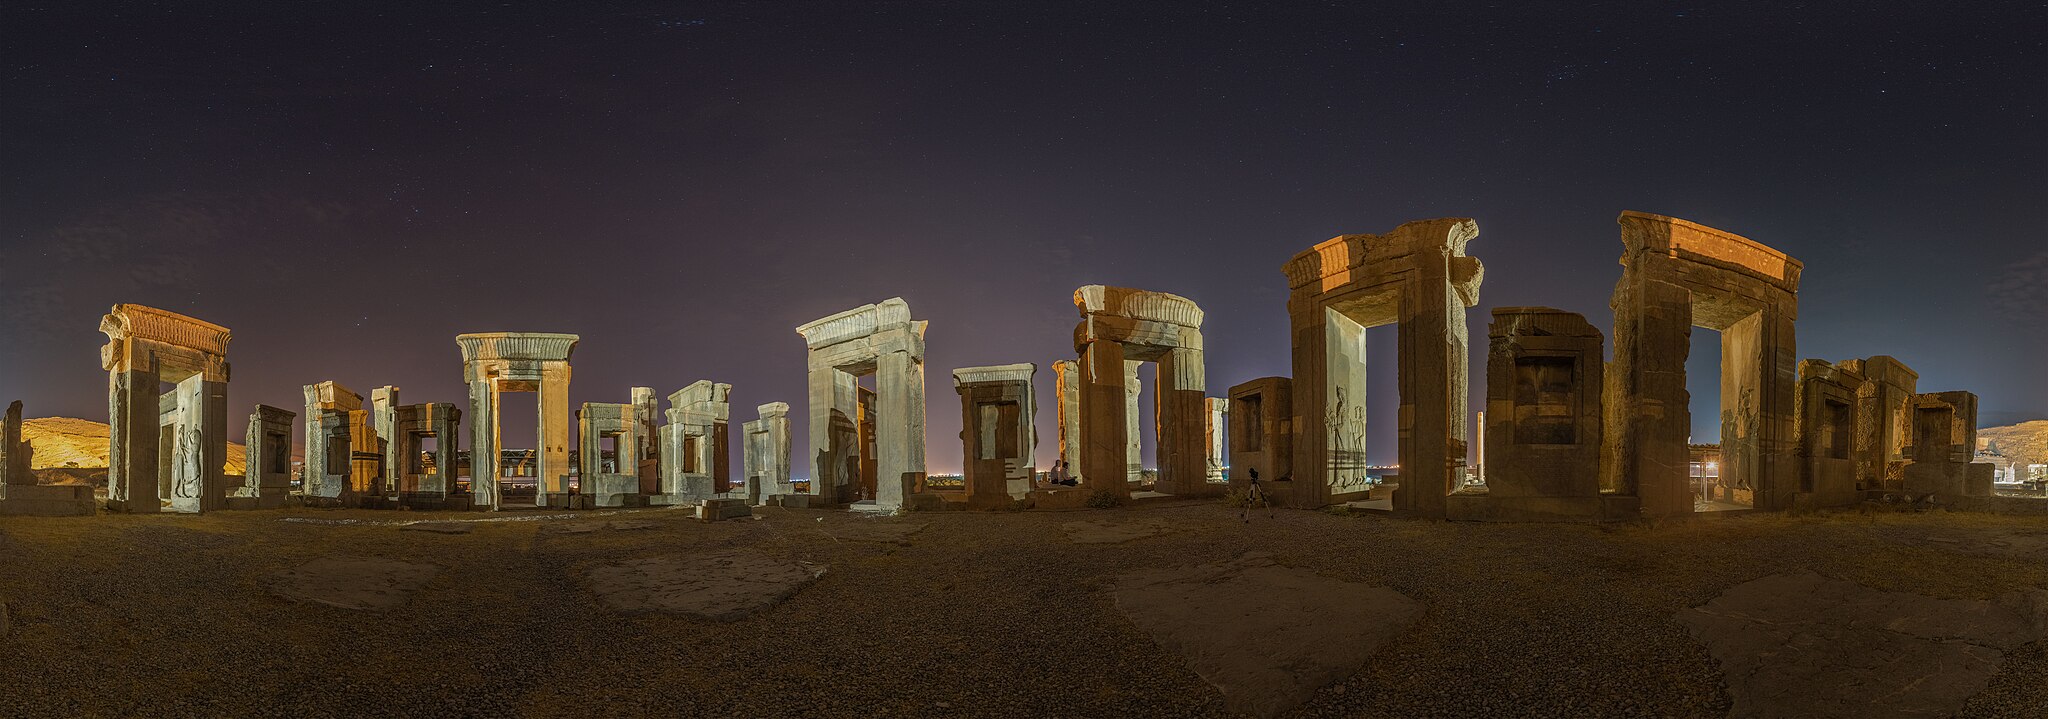
Title: Persepolis Panorama 360 Virtual Reality Tachar castle
Date: 2019-09-27 04:27:33
Categories: Palace of Darius I in Persepolis, Images from Wiki Loves Monuments 2019, Self-published work, Featured pictures on Wikipedia, Persian, Cultural heritage monuments in Iran with known IDs, Night in Persepolis, Uploaded via Campaign:wlm-ir, Images from Wiki Loves Monuments in Marvdasht, 2019 in Persepolis, Images from Wiki Loves Monuments 2019 in Iran, Iran photographs taken on 2019-09-27, Files with Assessments template missing SDC Commons no value quality assessment